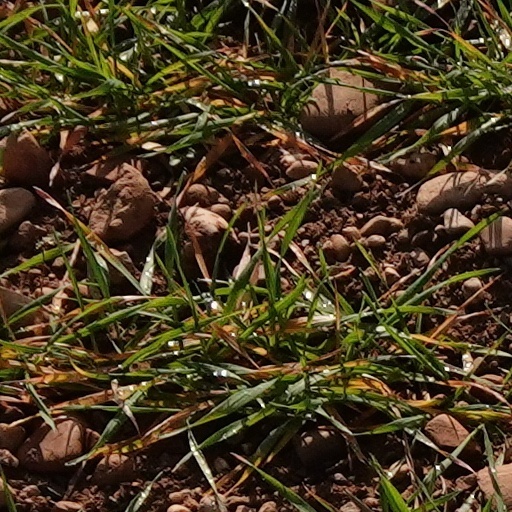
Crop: wheat